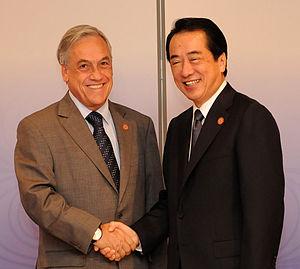
Naoto Kan, né le 10 octobre 1946 à Ube, est un homme d'État japonais. Il est le 61ᵉ Premier ministre du Japon du 8 juin 2010 au 2 septembre 2011, en tant que président du Parti démocrate du Japon depuis le 4 juin de la même année. Il a déjà dirigé ce parti du 28 septembre 1996 au 25 septembre 1999 et du 10 décembre 2002 au 18 mai 2004.